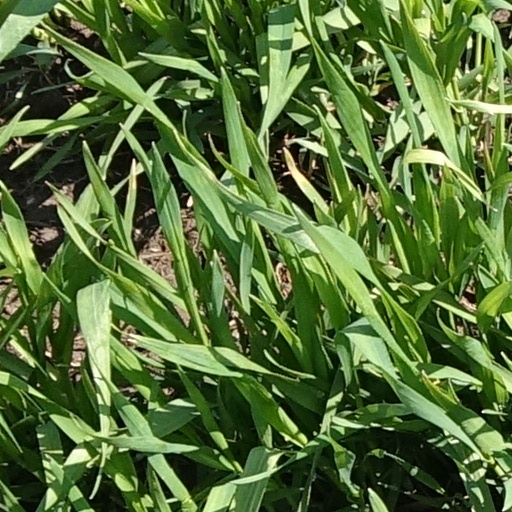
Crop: wheat